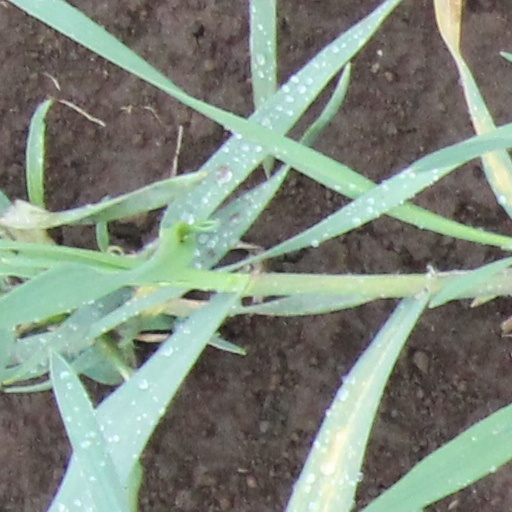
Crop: wheat